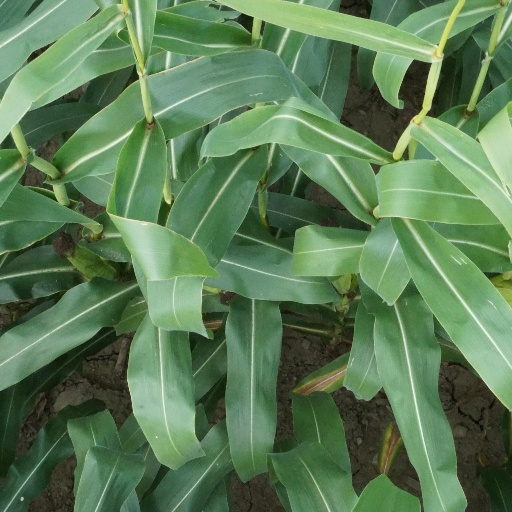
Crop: maize; corn